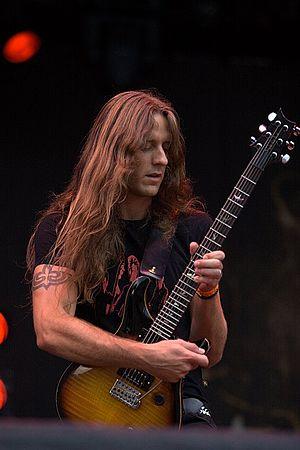
Peter Lindgren est un guitariste, auteur-compositeur suédois. Il est principalement connu pour être l'un des fondateurs d'Opeth avec Mikael Akerfeldt.